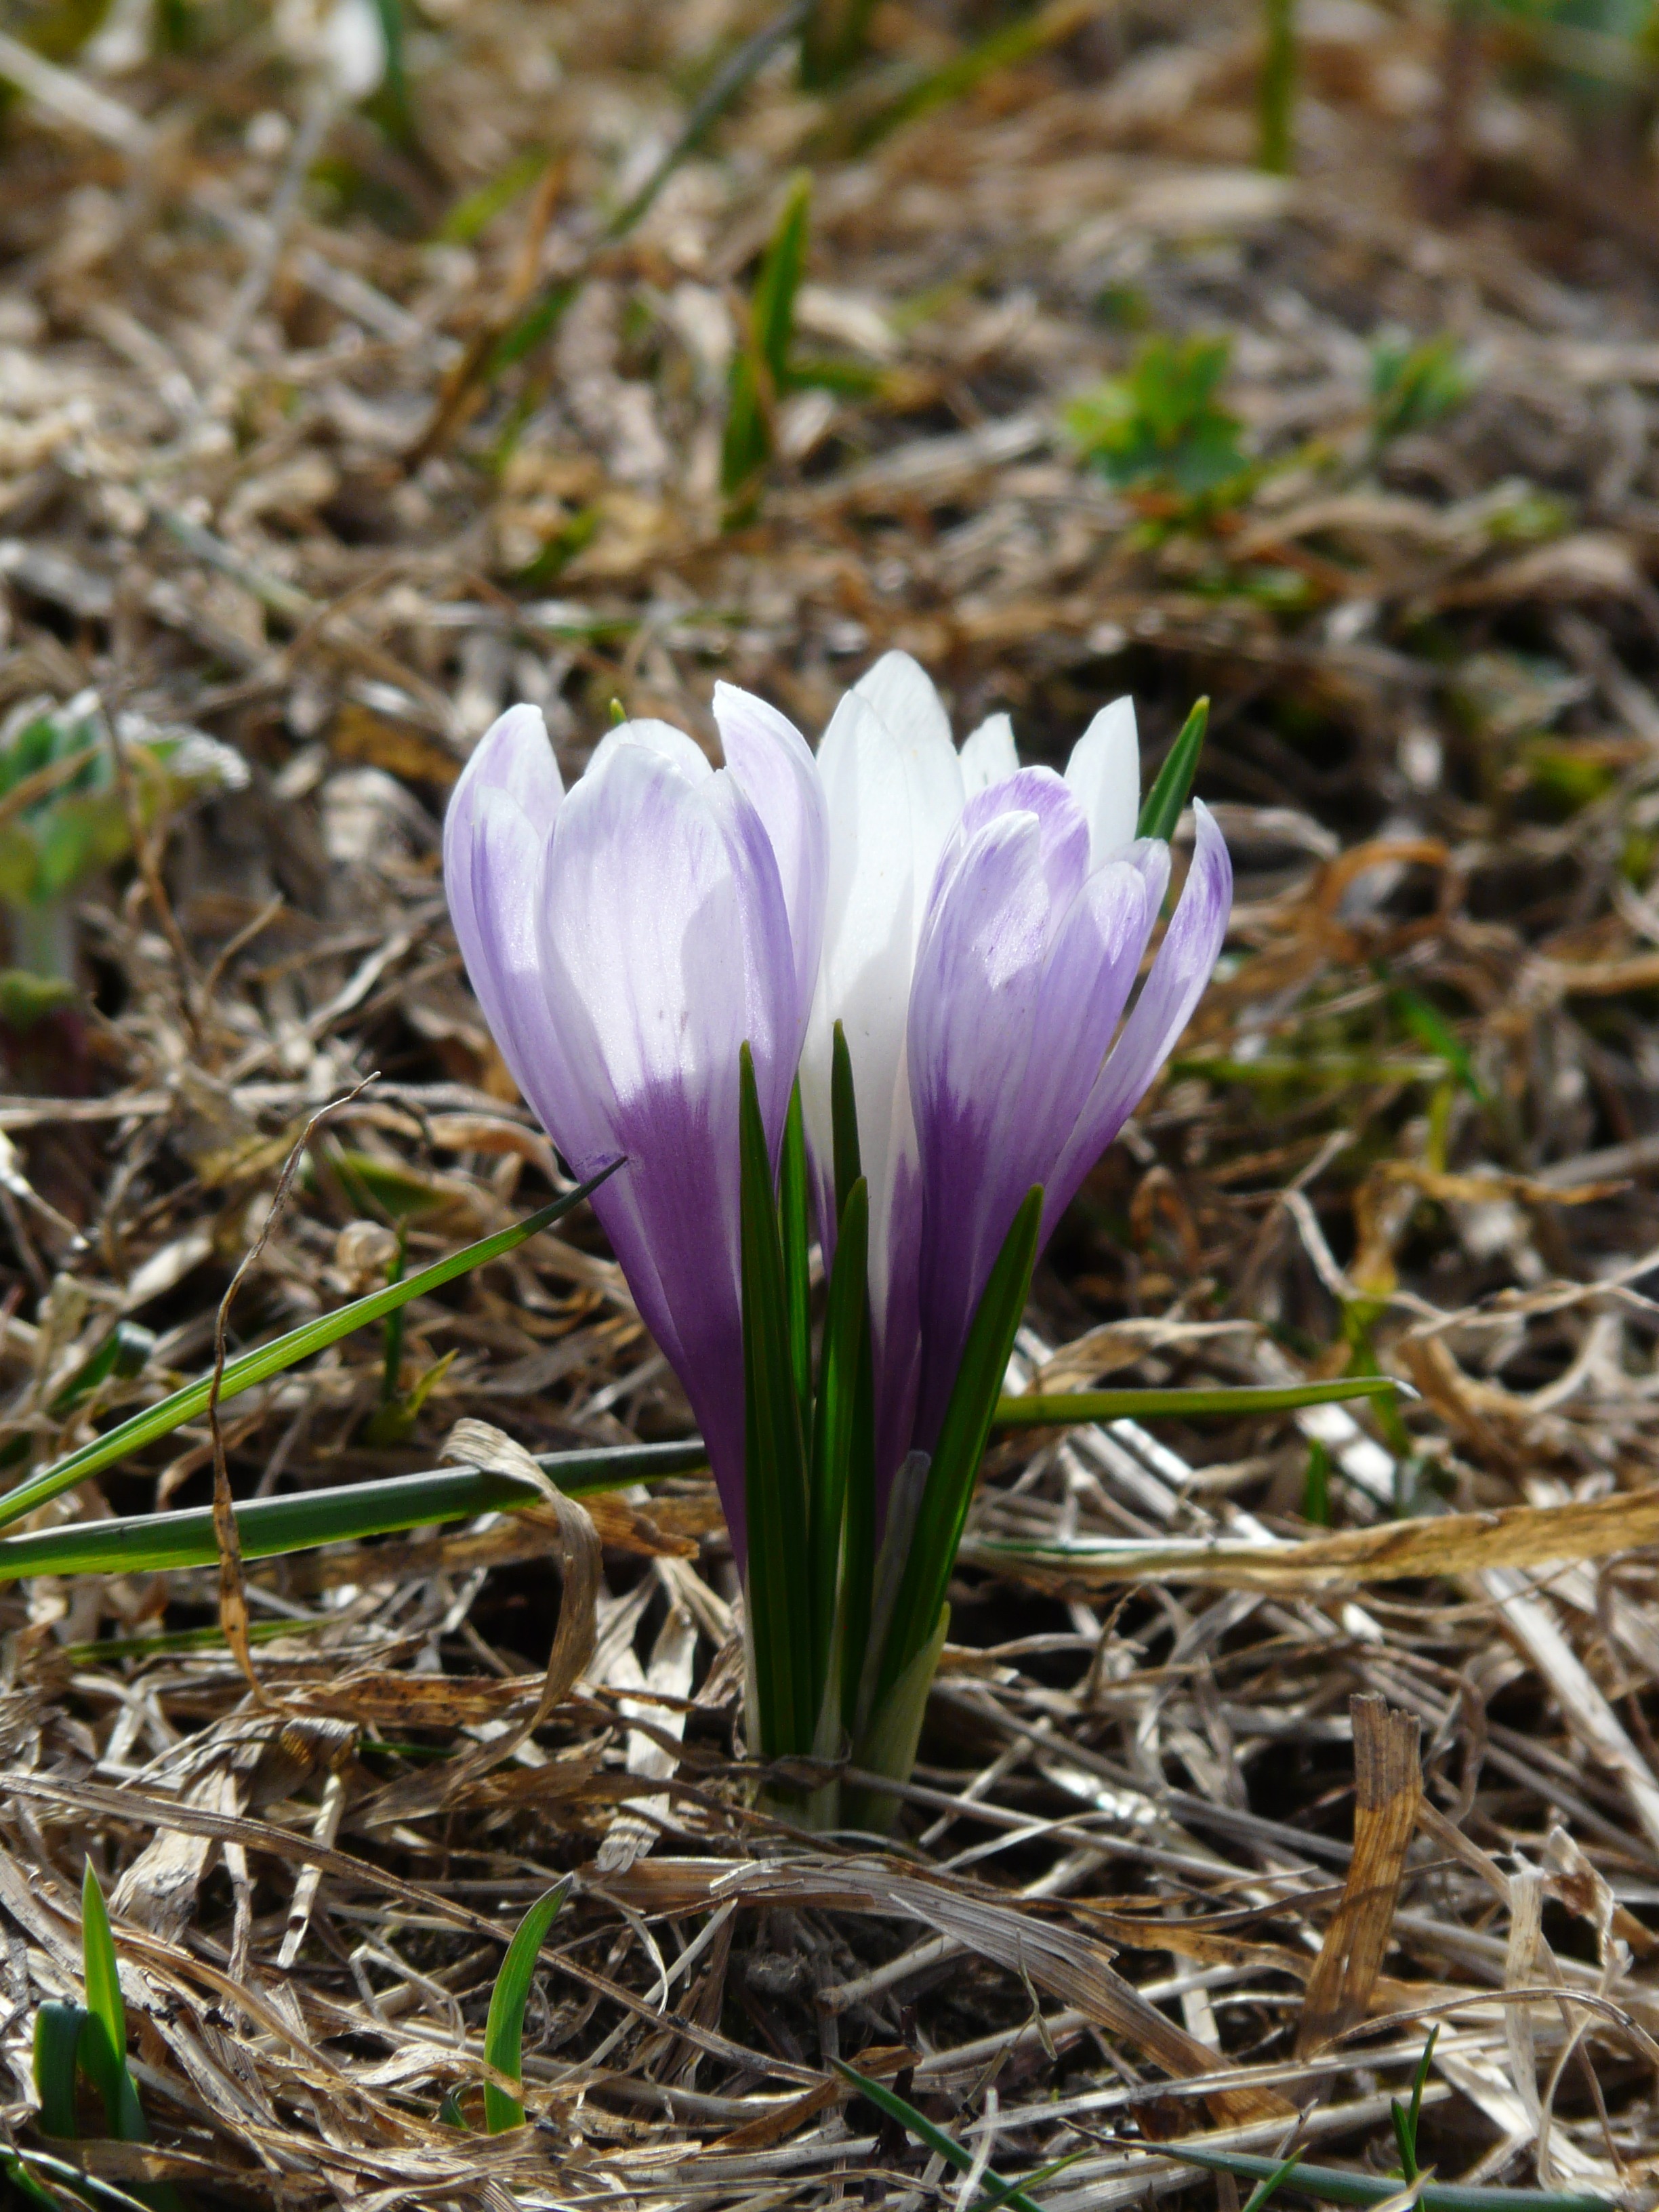
grass, blossom, plant, flower, purple, bloom, botany, blue, flora, wildflower, flowers, toxic, crocus, spring crocus, flowering plant, mountain meadow, crocus vernus, land plant, iris family, spring saffron, alpine crocus